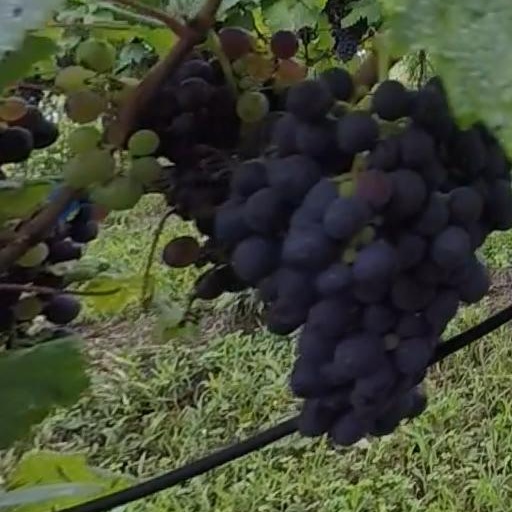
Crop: grape